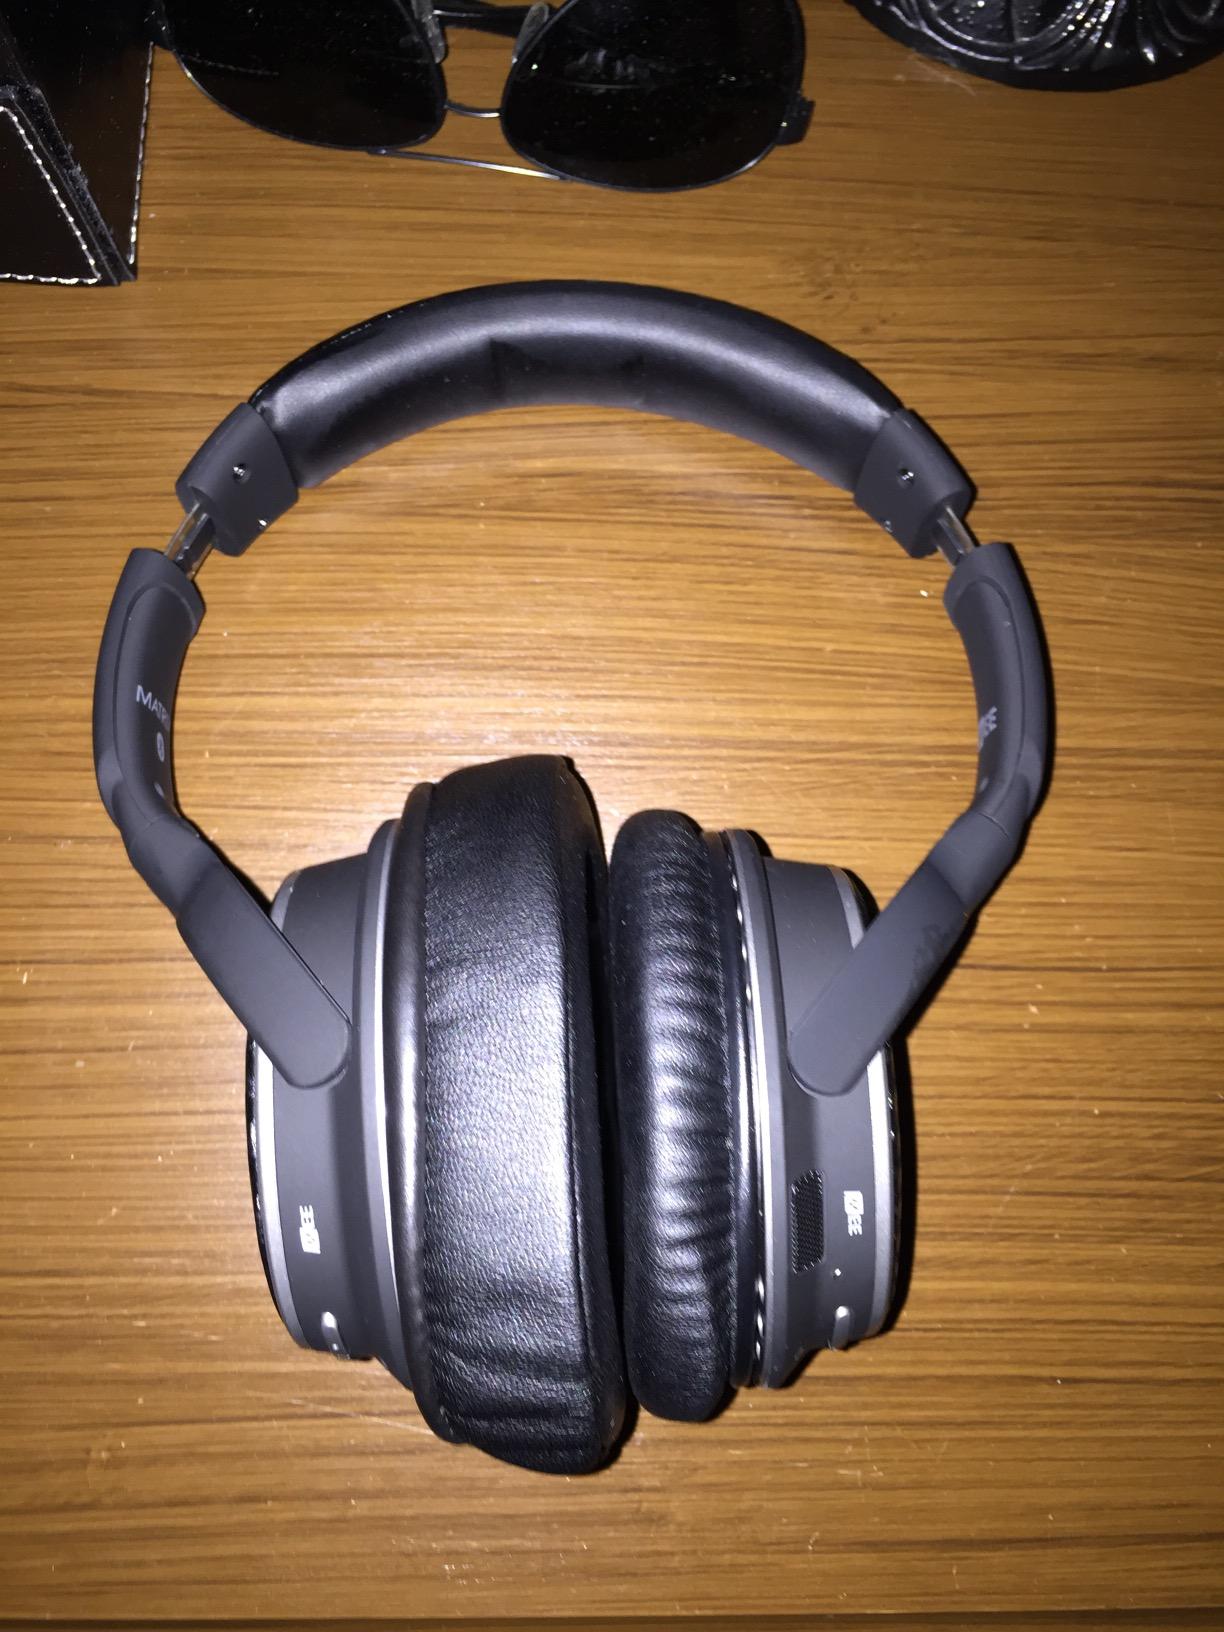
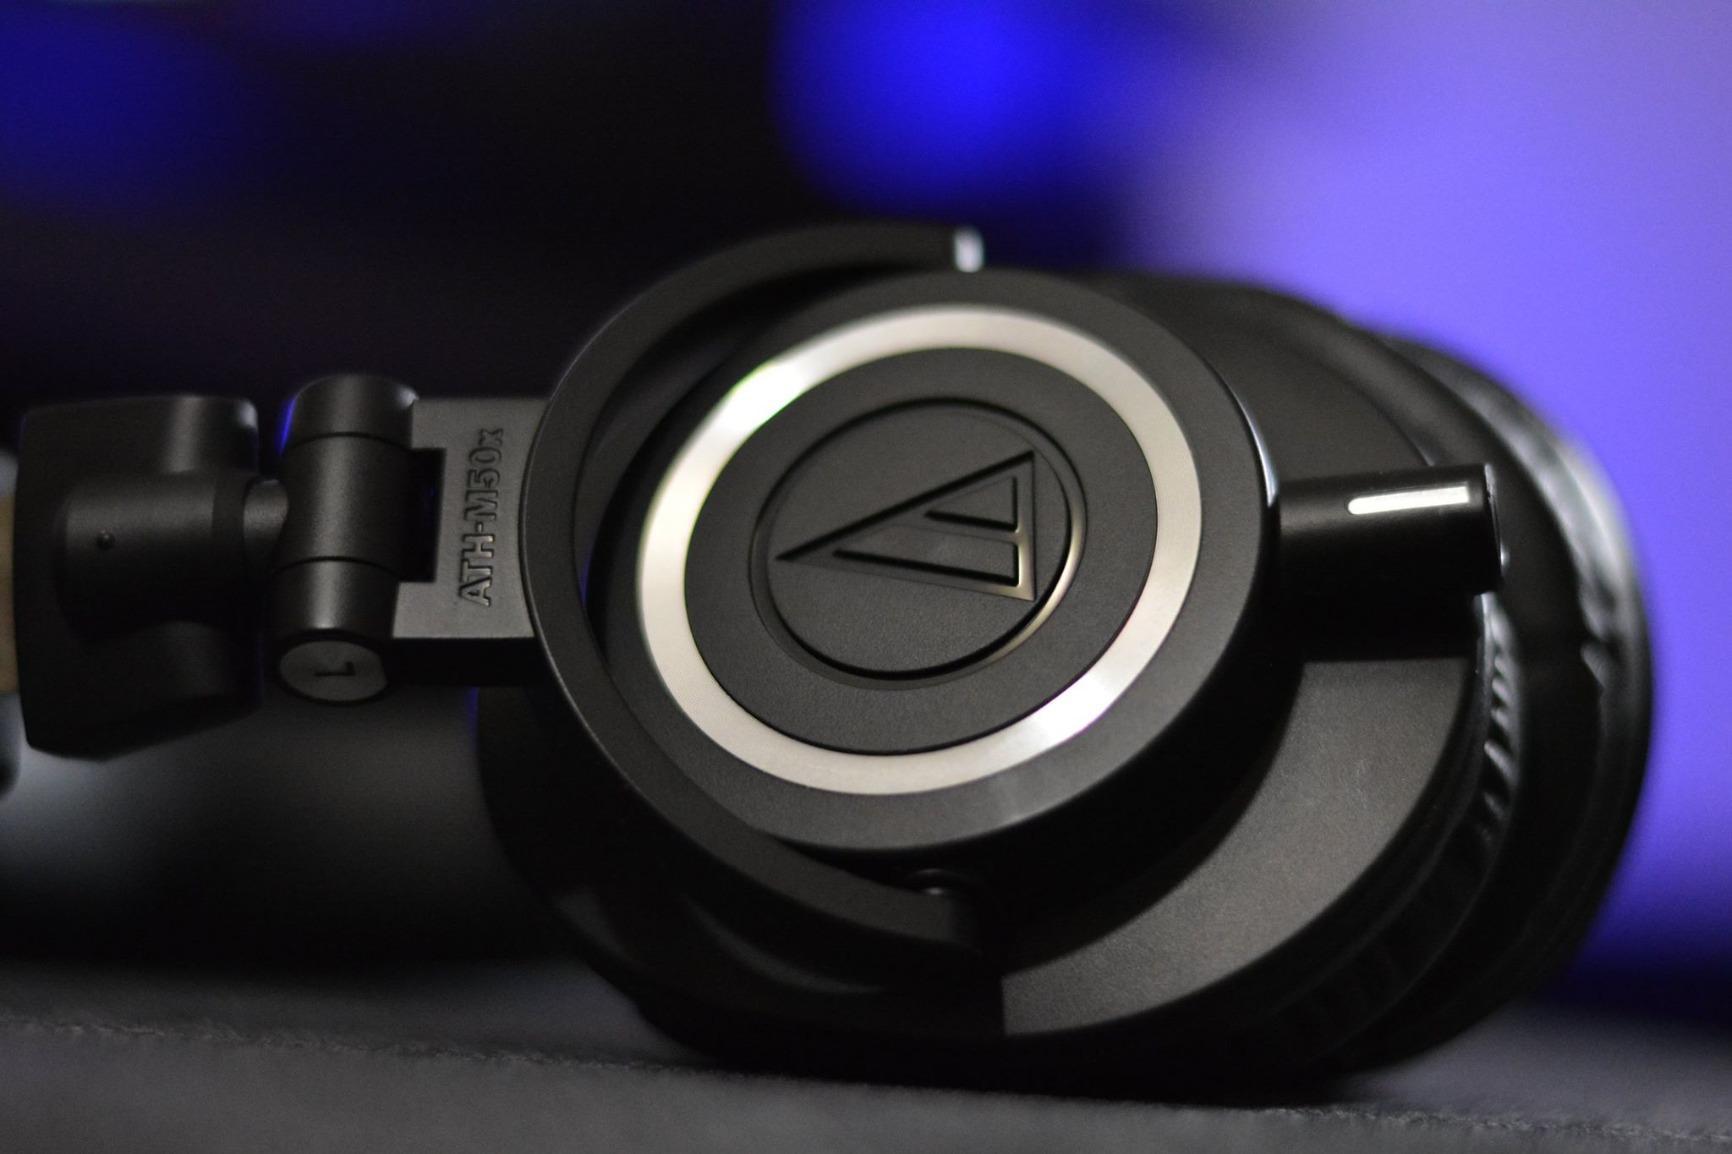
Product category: headphones
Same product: no